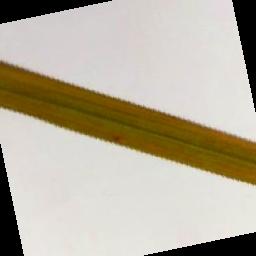
Label: Rice___Brown_Spot